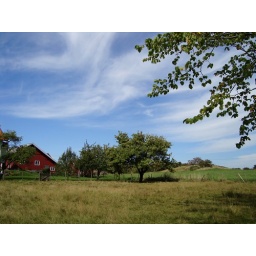
The sheep like to sleep under the tree